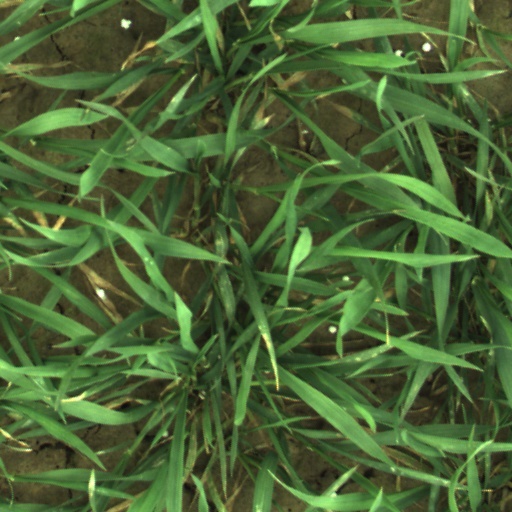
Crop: wheat